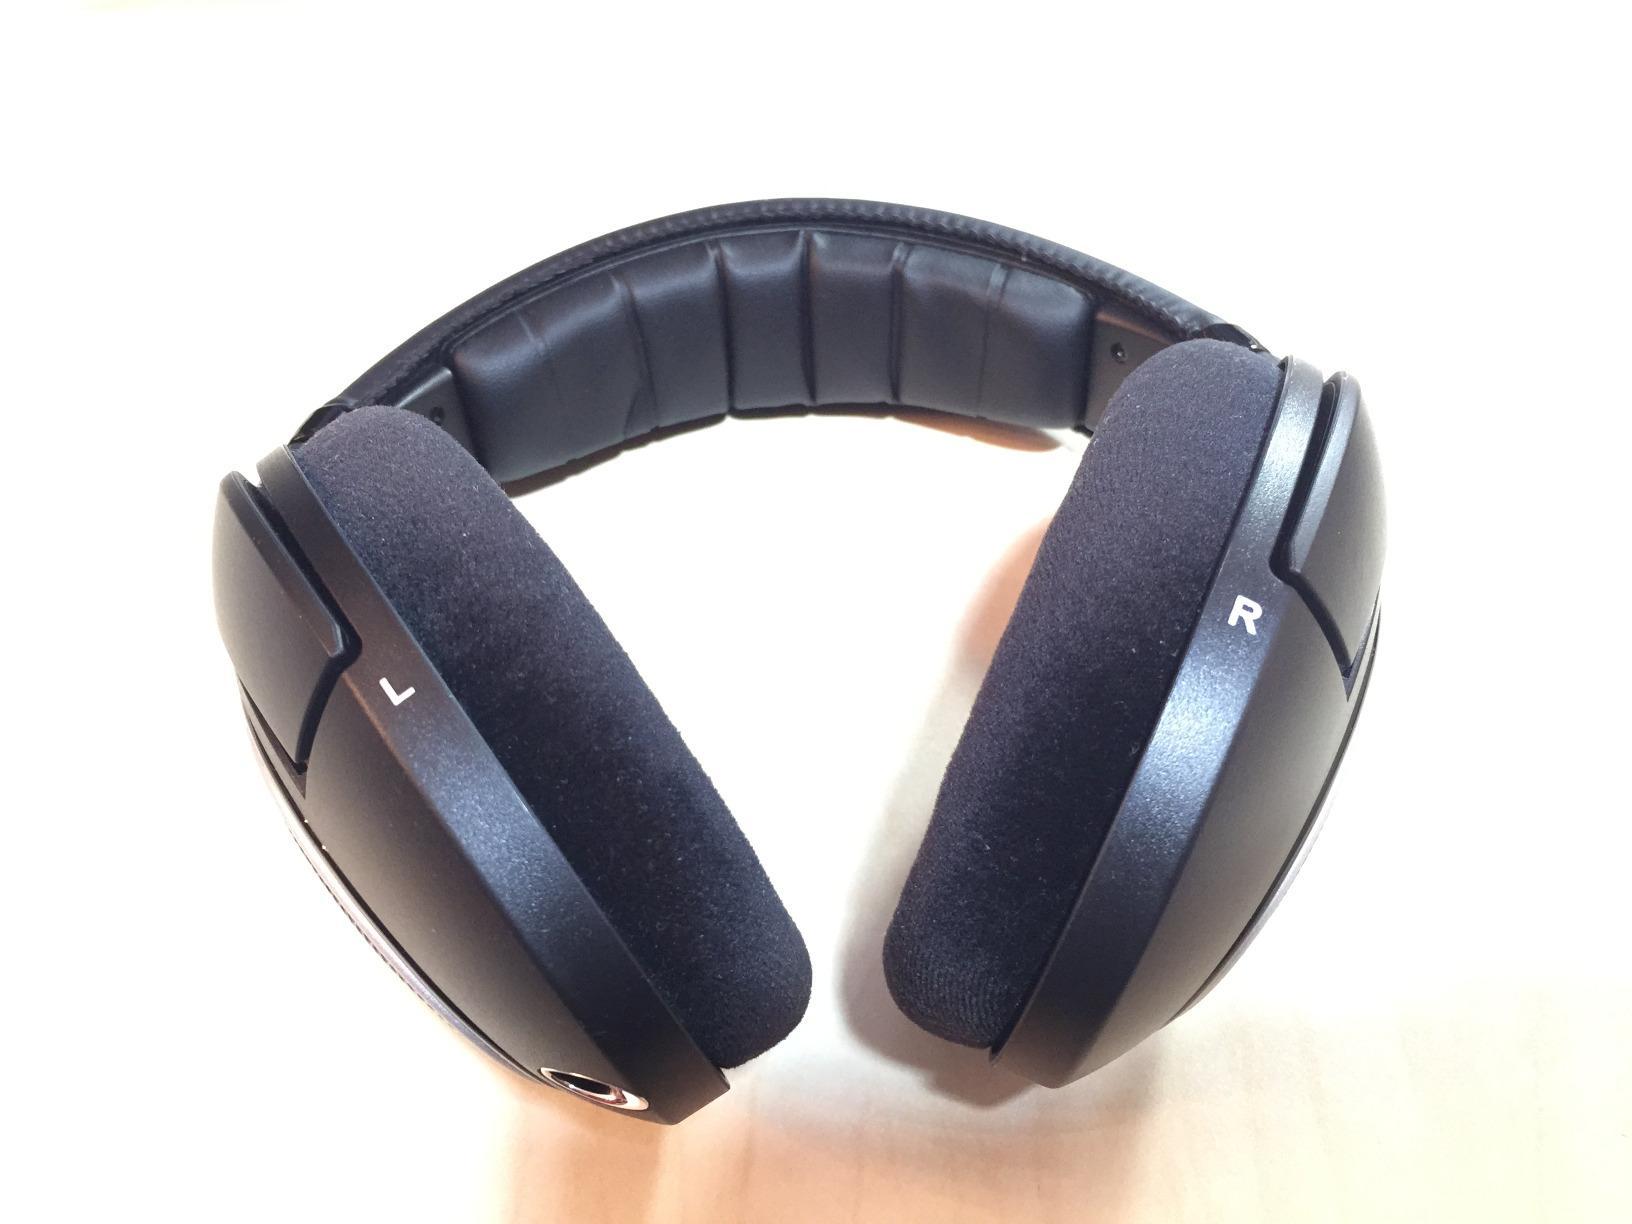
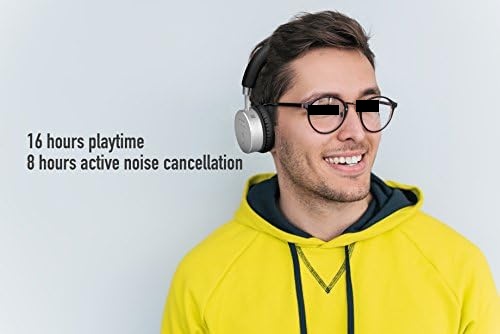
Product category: headphones
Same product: no